Etymologiae

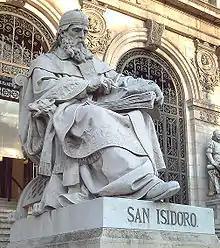
1892 statue of Isidore of Seville in Madrid by José Alcoverro

Isidore was widely influential throughout the Middle Ages, feeding directly into word lists and encyclopaedias by Papias, Huguccio, Bartholomaeus Anglicus and Vincent of Beauvais, as well as being used everywhere in the form of small snippets. His influence also pertained to early medieval riddle collections such as the Bern Riddles or the of Aldhelm. He was cited by Dante Alighieri, quoted by Geoffrey Chaucer, and his name was mentioned by the poets Boccaccio, Petrarch and John Gower among others. Dante went so far as to place Isidore in Paradise in the final part of his "Divine Comedy", "Paradiso" (10.130–131).